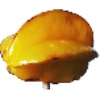
Label: Carambula 1